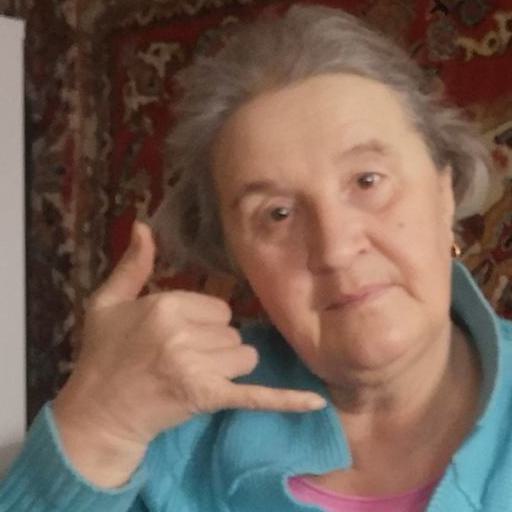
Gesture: call